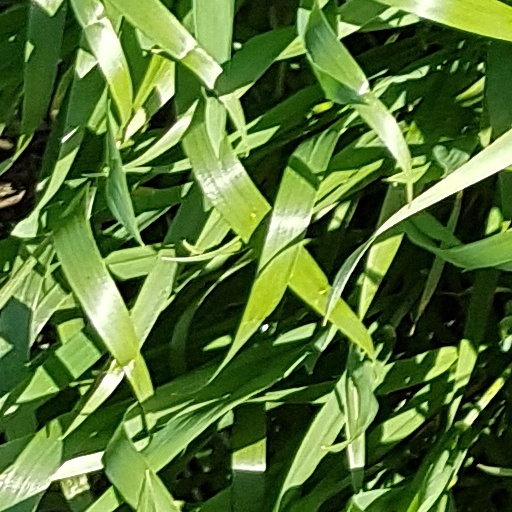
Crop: wheat